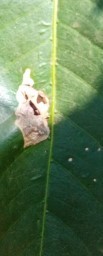
Label: Miner